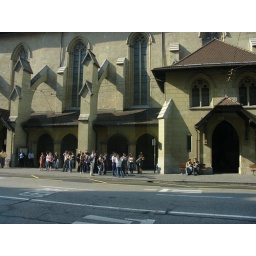
One of the city's main bus stops is found under the flying buttresses of this 13th century monastery.